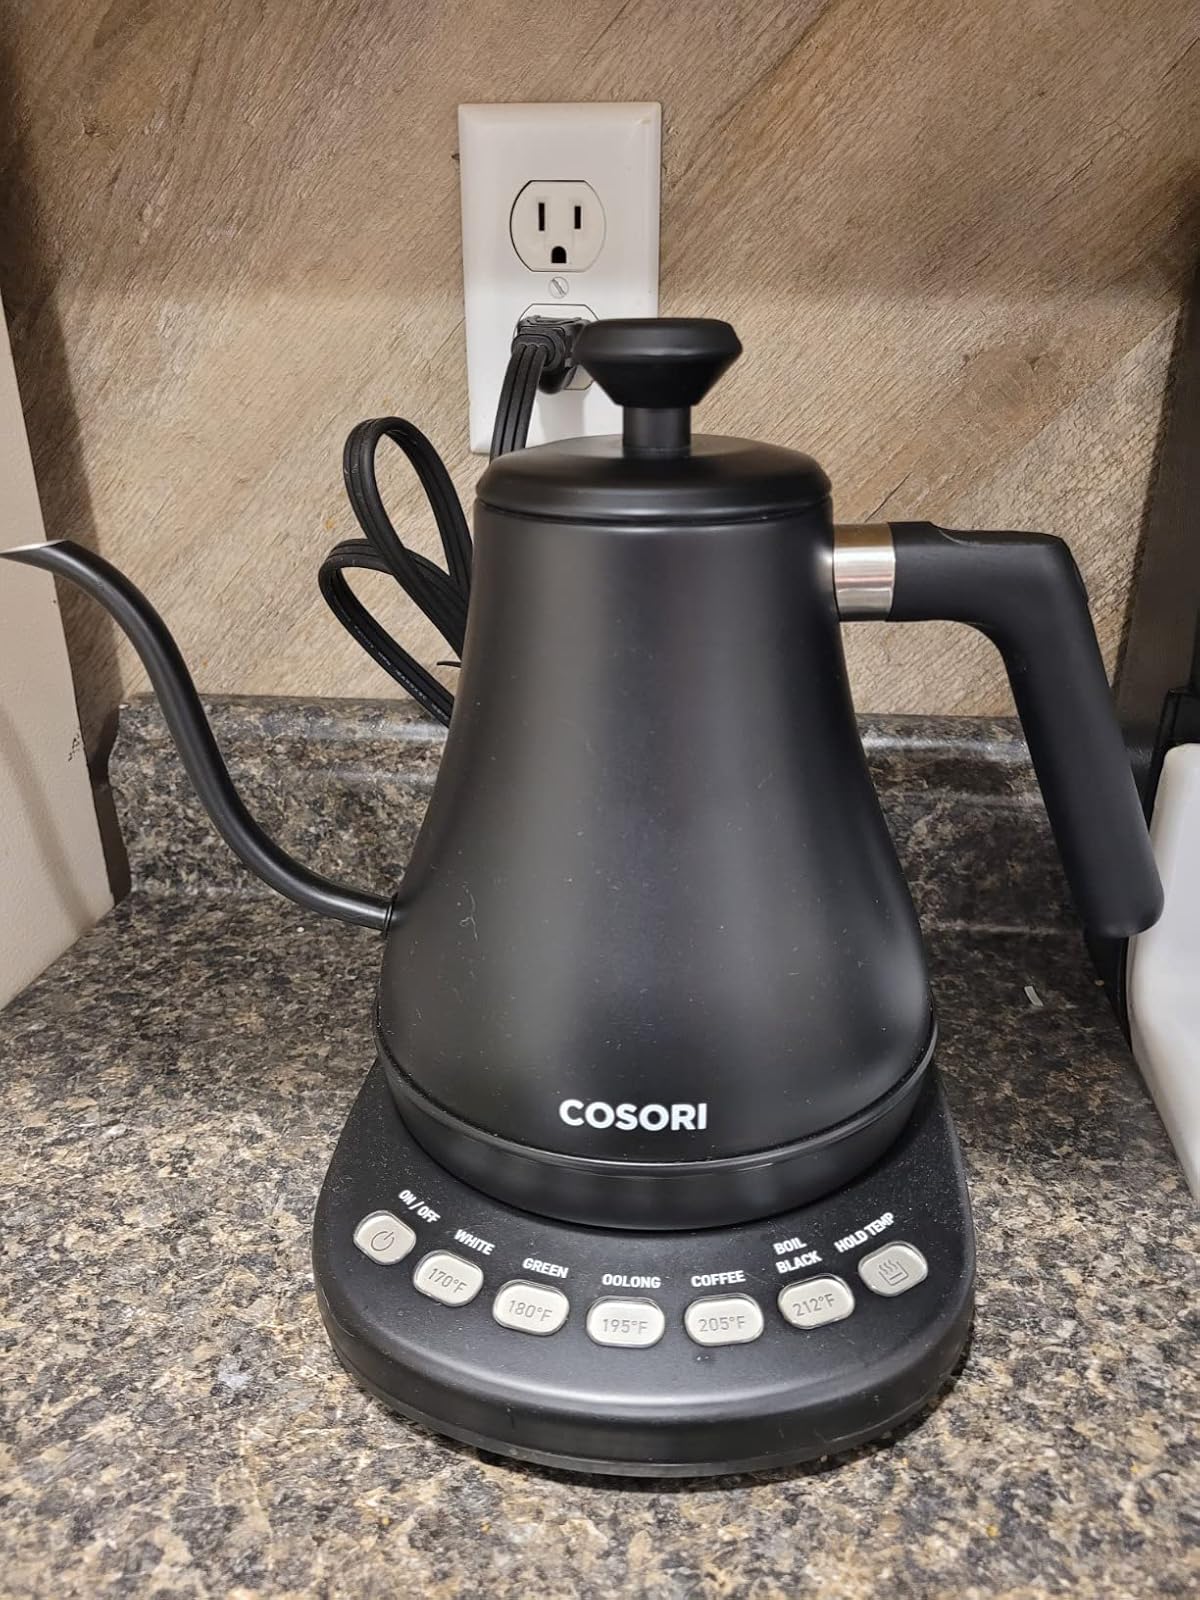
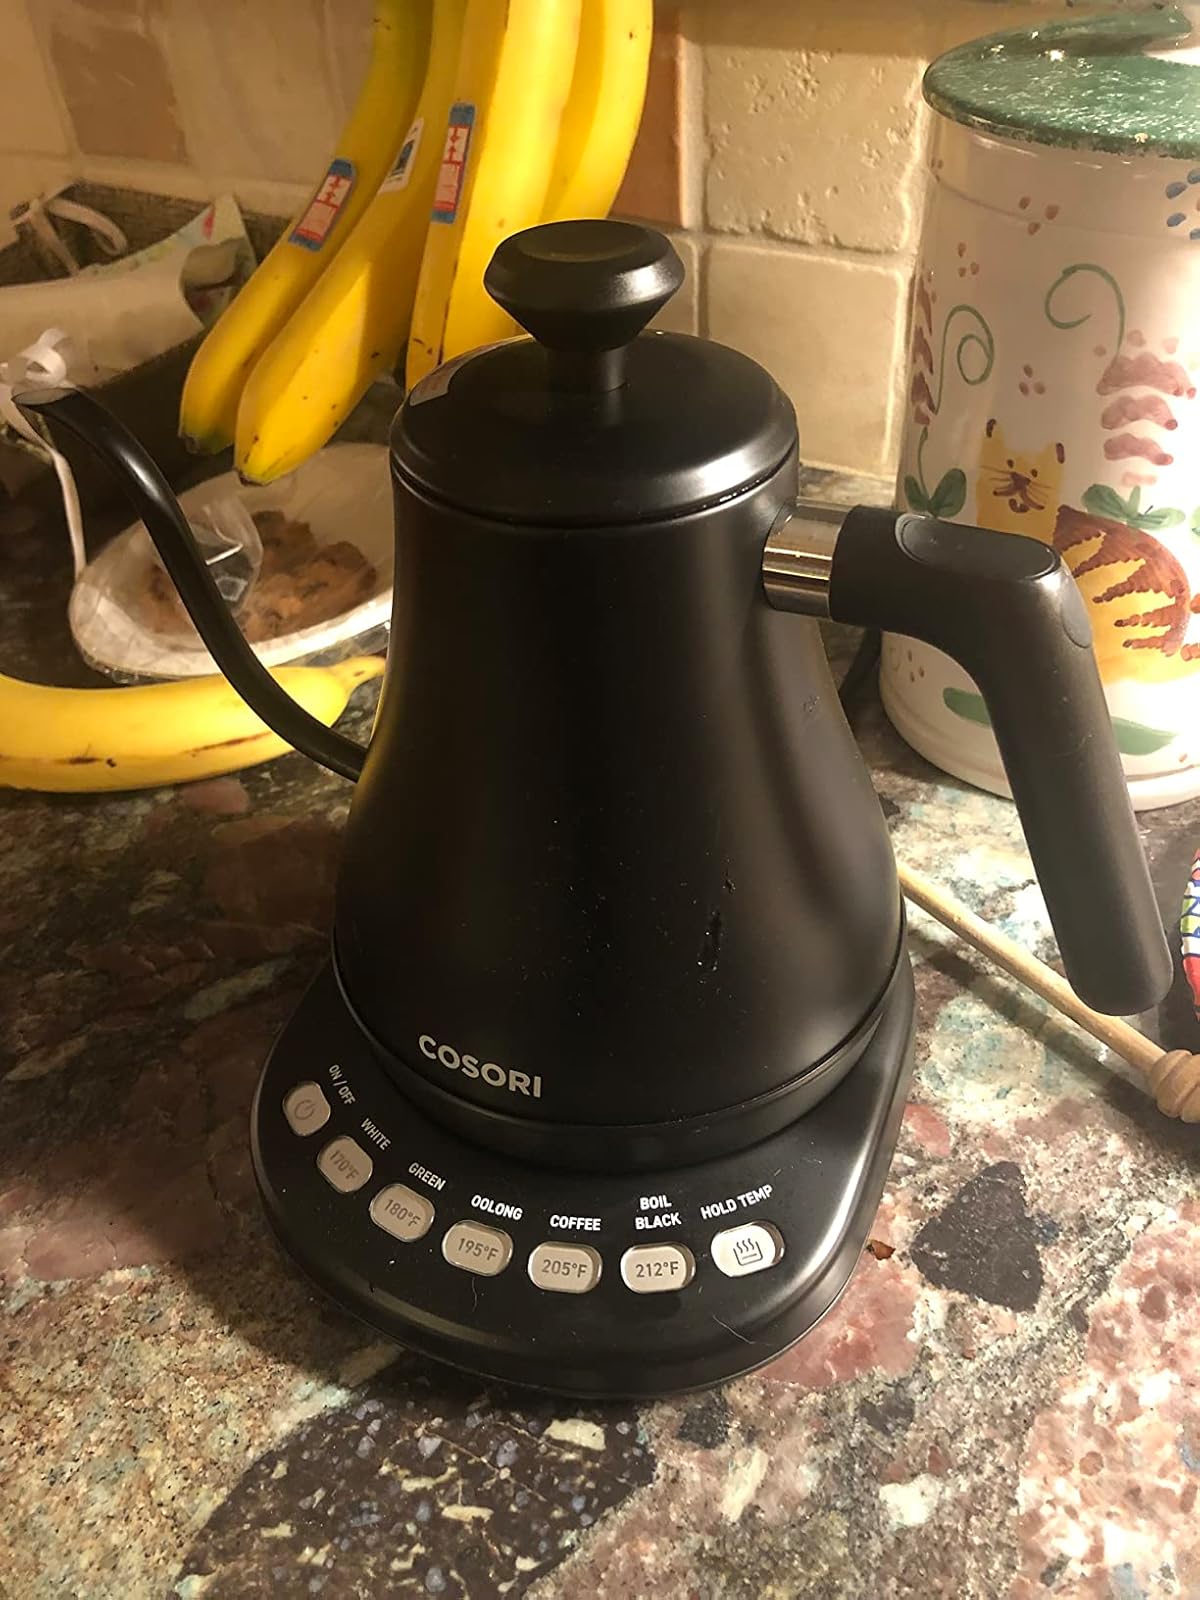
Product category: items_kettle
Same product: yes